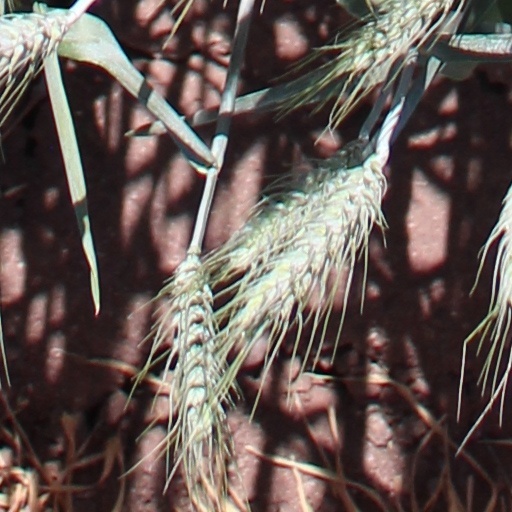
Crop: wheat